Macaronesia

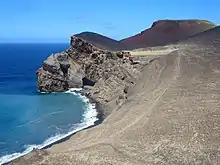
Layers of volcanic tephra from the 1957 eruption of Capelinhos on Faial in the Azores. Macaronesian islands are created by volcanic activity.

The islands of Macaronesia are volcanic in origin, and are thought to be the product of several geologic hotspots. Due to the geographic location, varied relief and altitudinal ranges, the Macaronesian mountains represent a wide range of climates. These climates include oceanic, Mediterranean, and humid subtropical climates in the Azores; the tropical savanna climates in Madeira; the desert and semi-desert climates in the Canary Islands; and a tropical climate in Cape Verde.